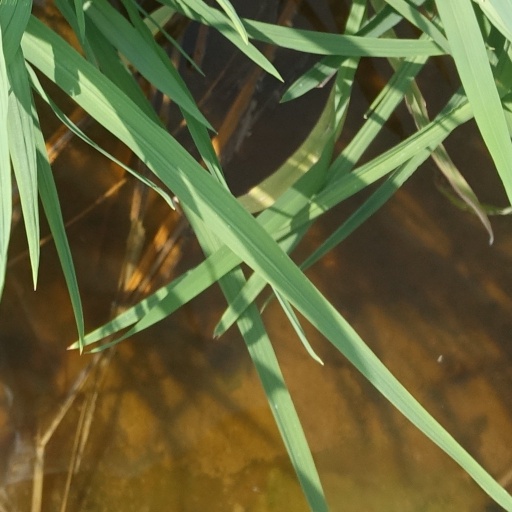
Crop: rice